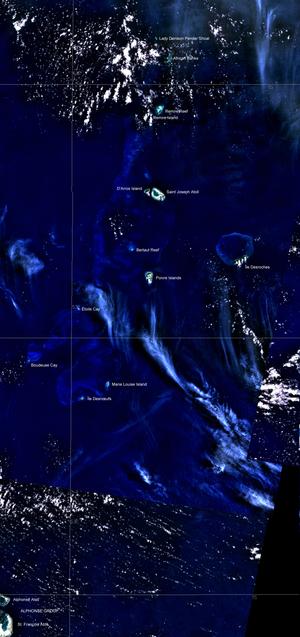
La caye Boudeuse, en anglais Boudeuse island, est une petite île inhabitée des Seychelles située dans l'océan Indien.
Les îles Amirante ou Les Amirantes, en anglais : Amirante Islands, est un archipel des Seychelles baigné par l'océan Indien, à environ 260 km à l'ouest-sud-ouest des îles Intérieures.